Give Up

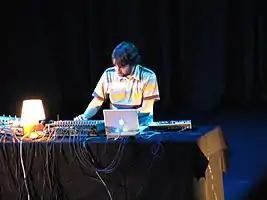
Tamborello, seen here in 2006, composed the beats using a K2000RS sampler connected to a Macintosh Quadra and PowerBook G4.

The album has several guest musicians, including Jen Wood, a solo artist formerly of the band Tattle Tale, and Jenny Lewis, then known for her work with Rilo Kiley. Wood had previously toured with Death Cab, and she and Gibbard were longtime friends. He invited her to contribute via e-mail, and the resulting session took only two hours. Wood provides backing vocals on "Such Great Heights" and "Nothing Better". Next, Gibbard phoned Lewis to gauge her interest, who was at that time recording with Rilo Kiley in Omaha, Nebraska. She excitedly agreed to join the project, and the two met for the first time when she picked Gibbard up from the Burbank airport. She recorded her contributions over a period of several days; on the final LP, over half of the album's track listing features her backing vocals, which were recorded in Tamborello's bedroom. Additional recording on the LP took place at the Hall of Justice, a studio in Seattle's Ballard neighborhood, during the spring of 2002. Chris Walla, a member of Death Cab, had purchased the studio two years prior. Walla recorded the live accompaniment, and guested on piano on "Nothing Better".